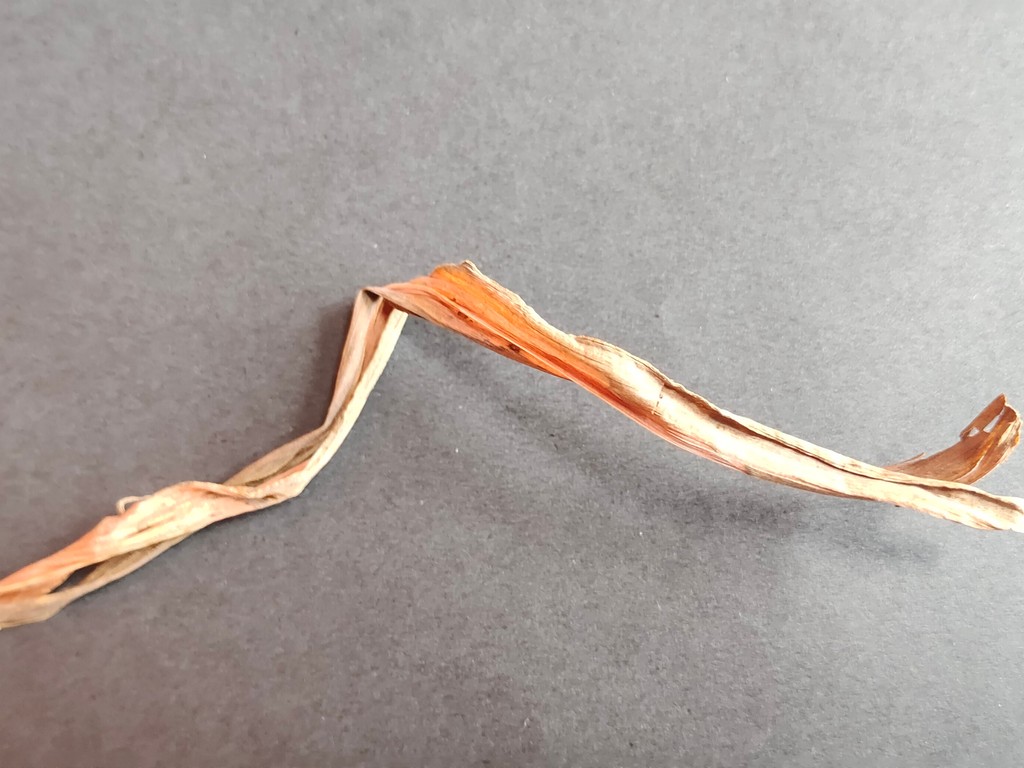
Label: Dried